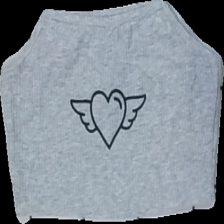
View: front
Type: Tank top
Category: Ladies
Brand: Missing
Colors: Black, Grey
Material: ?
Pattern: Other
Cut: Cropped
Size: M
Season: All
Damage location: middle right
Damage 2 location: top right
Price range: 50-100
Recommended usage: Reuse
Description: grå kort linne med hjärta fram